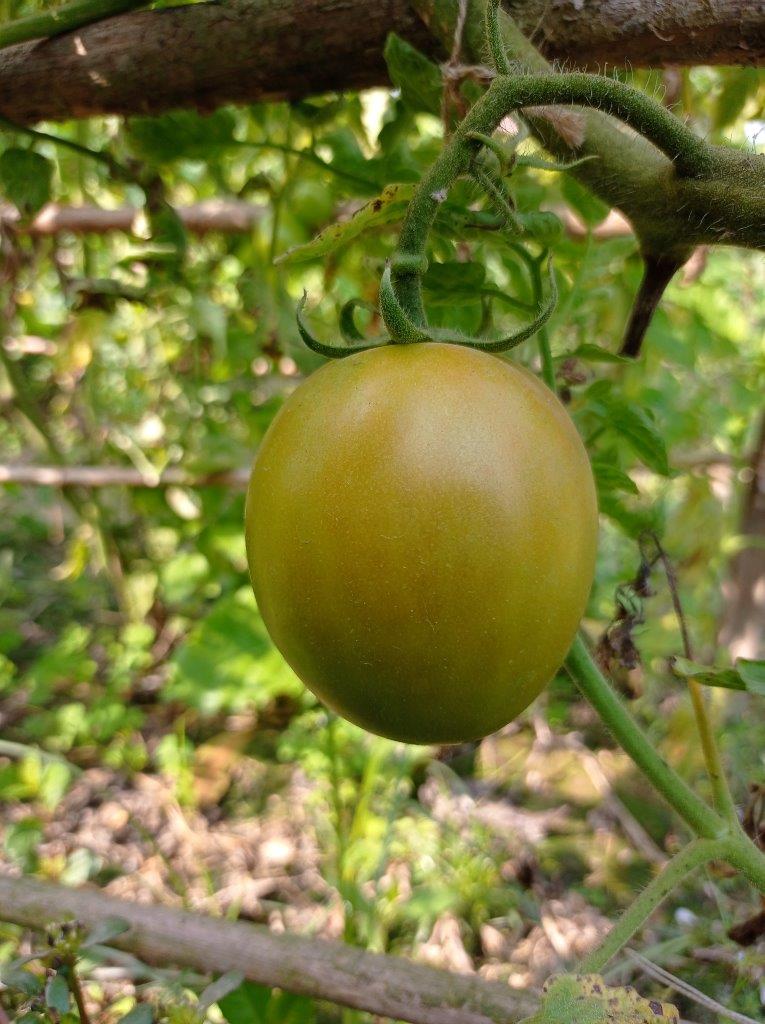
Maturity: Mature